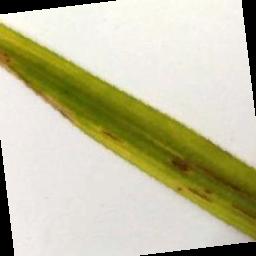
Label: Rice___Leaf_Blast